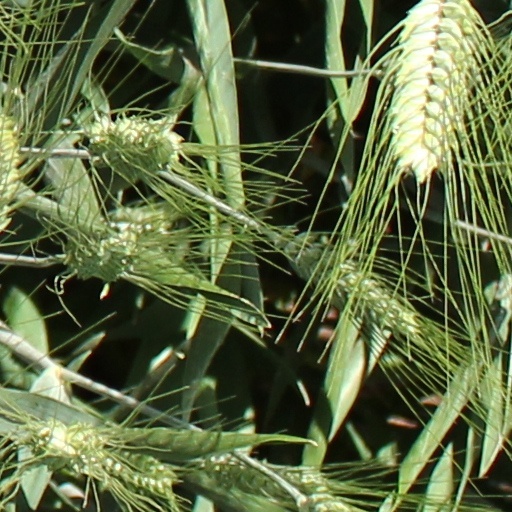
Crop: wheat